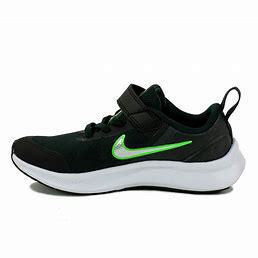
Brand: Nike
Model: Star Runner 3